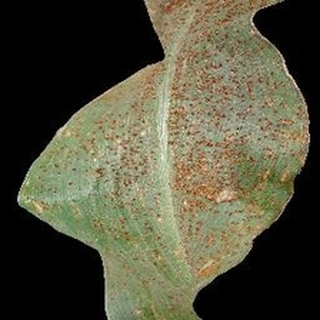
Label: corn_common_rust